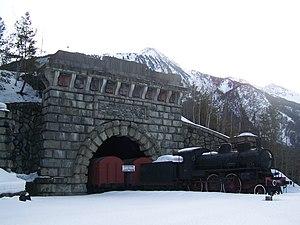
Ancienne entrée du tunnel ferroviaire du Mont-Cenis en Savoie, France.
Cet article recense les monuments historiques situés dans le département de la Savoie, en France.
Modane est une commune française située dans le département de la Savoie, en région Auvergne-Rhône-Alpes.
Le département de la Savoie est un département français de la région Auvergne-Rhône-Alpes, dont le chef-lieu est la ville de Chambéry. Ses habitants sont connus sous le nom de Savoyards. L'Insee et La Poste lui attribuent le code 73.